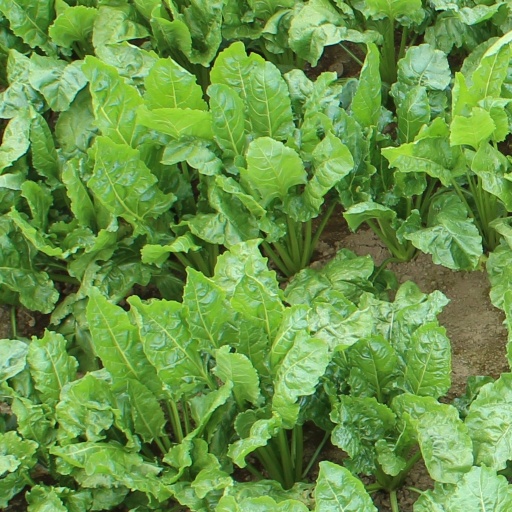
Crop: sugar beet